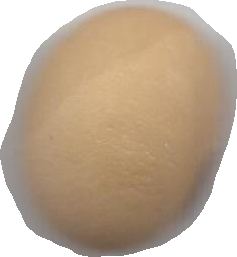
Variety: Anjasmoro